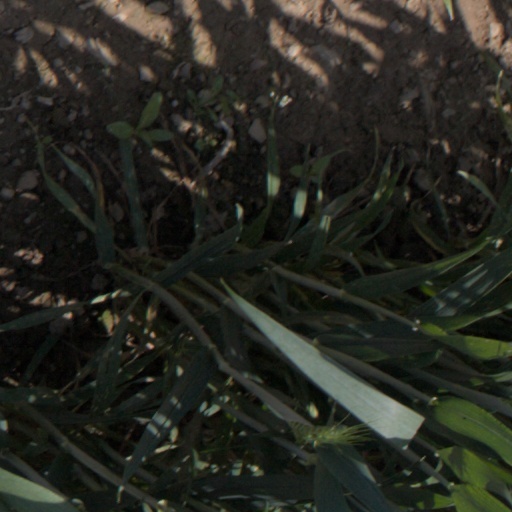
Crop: wheat